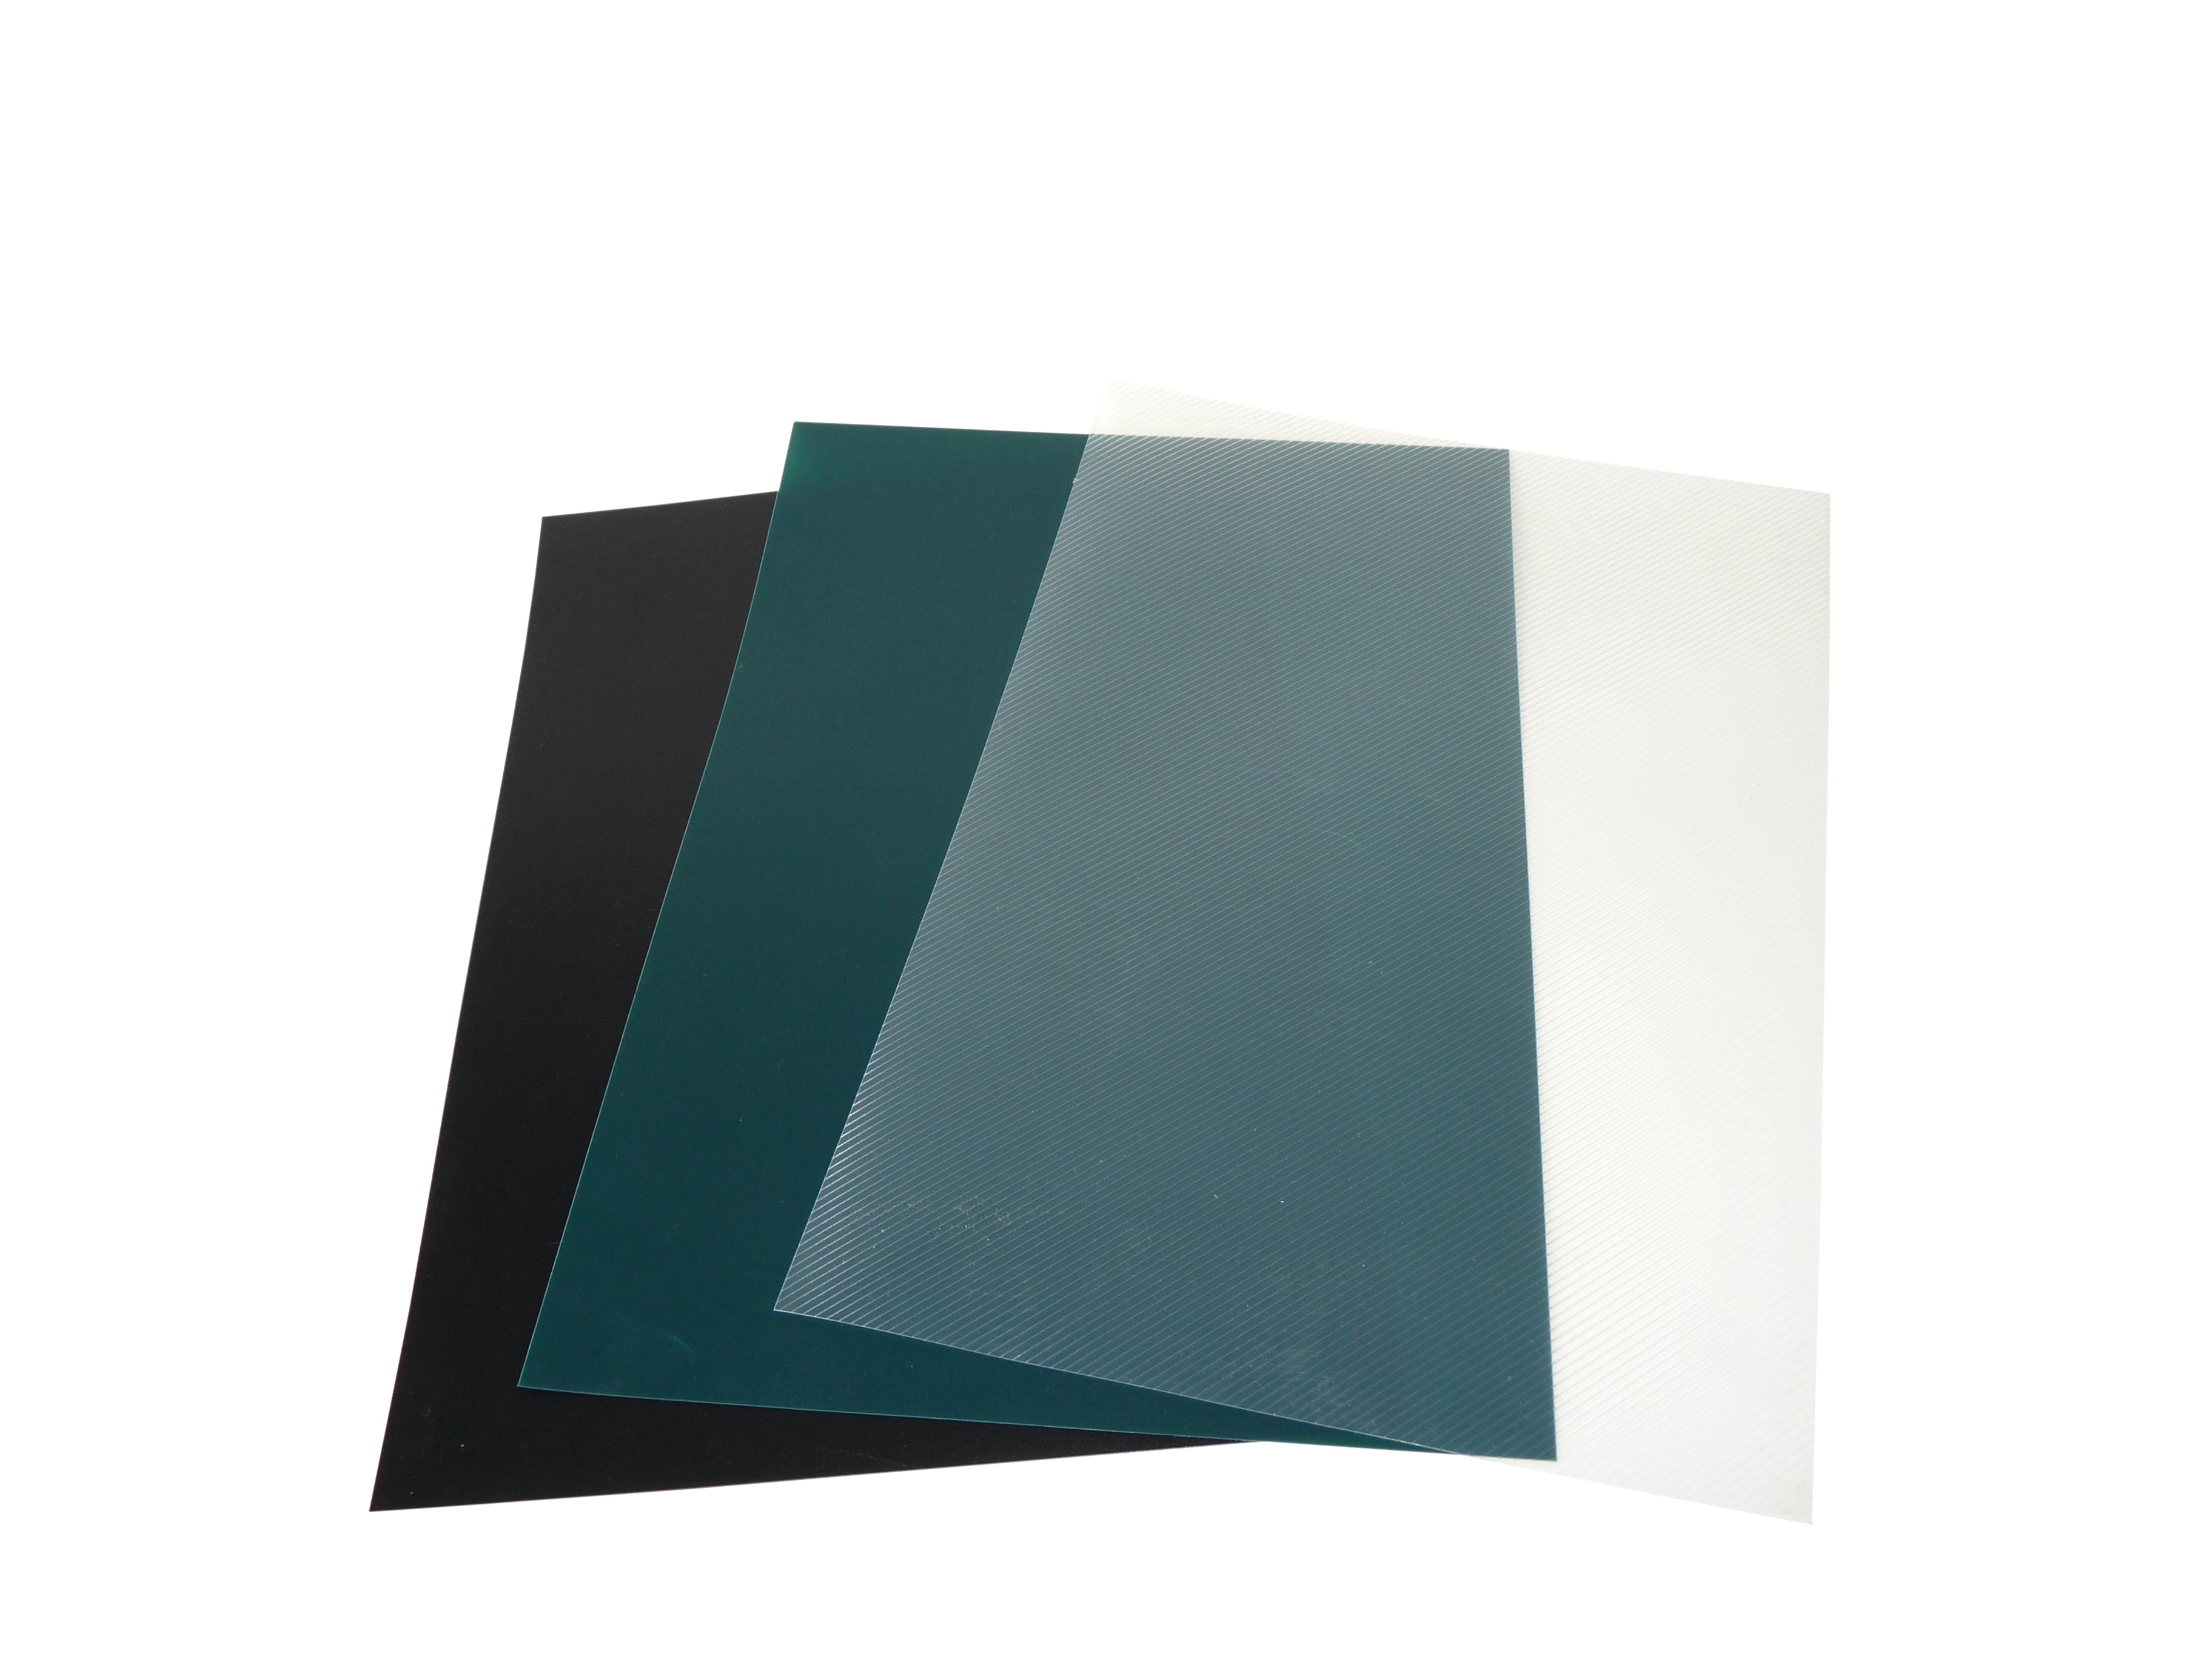
green, black, paper, material, brand, transparent, rectangle, stationery, tapas, banding